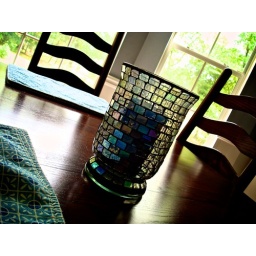
Just a candle in a vase on my kitchen table